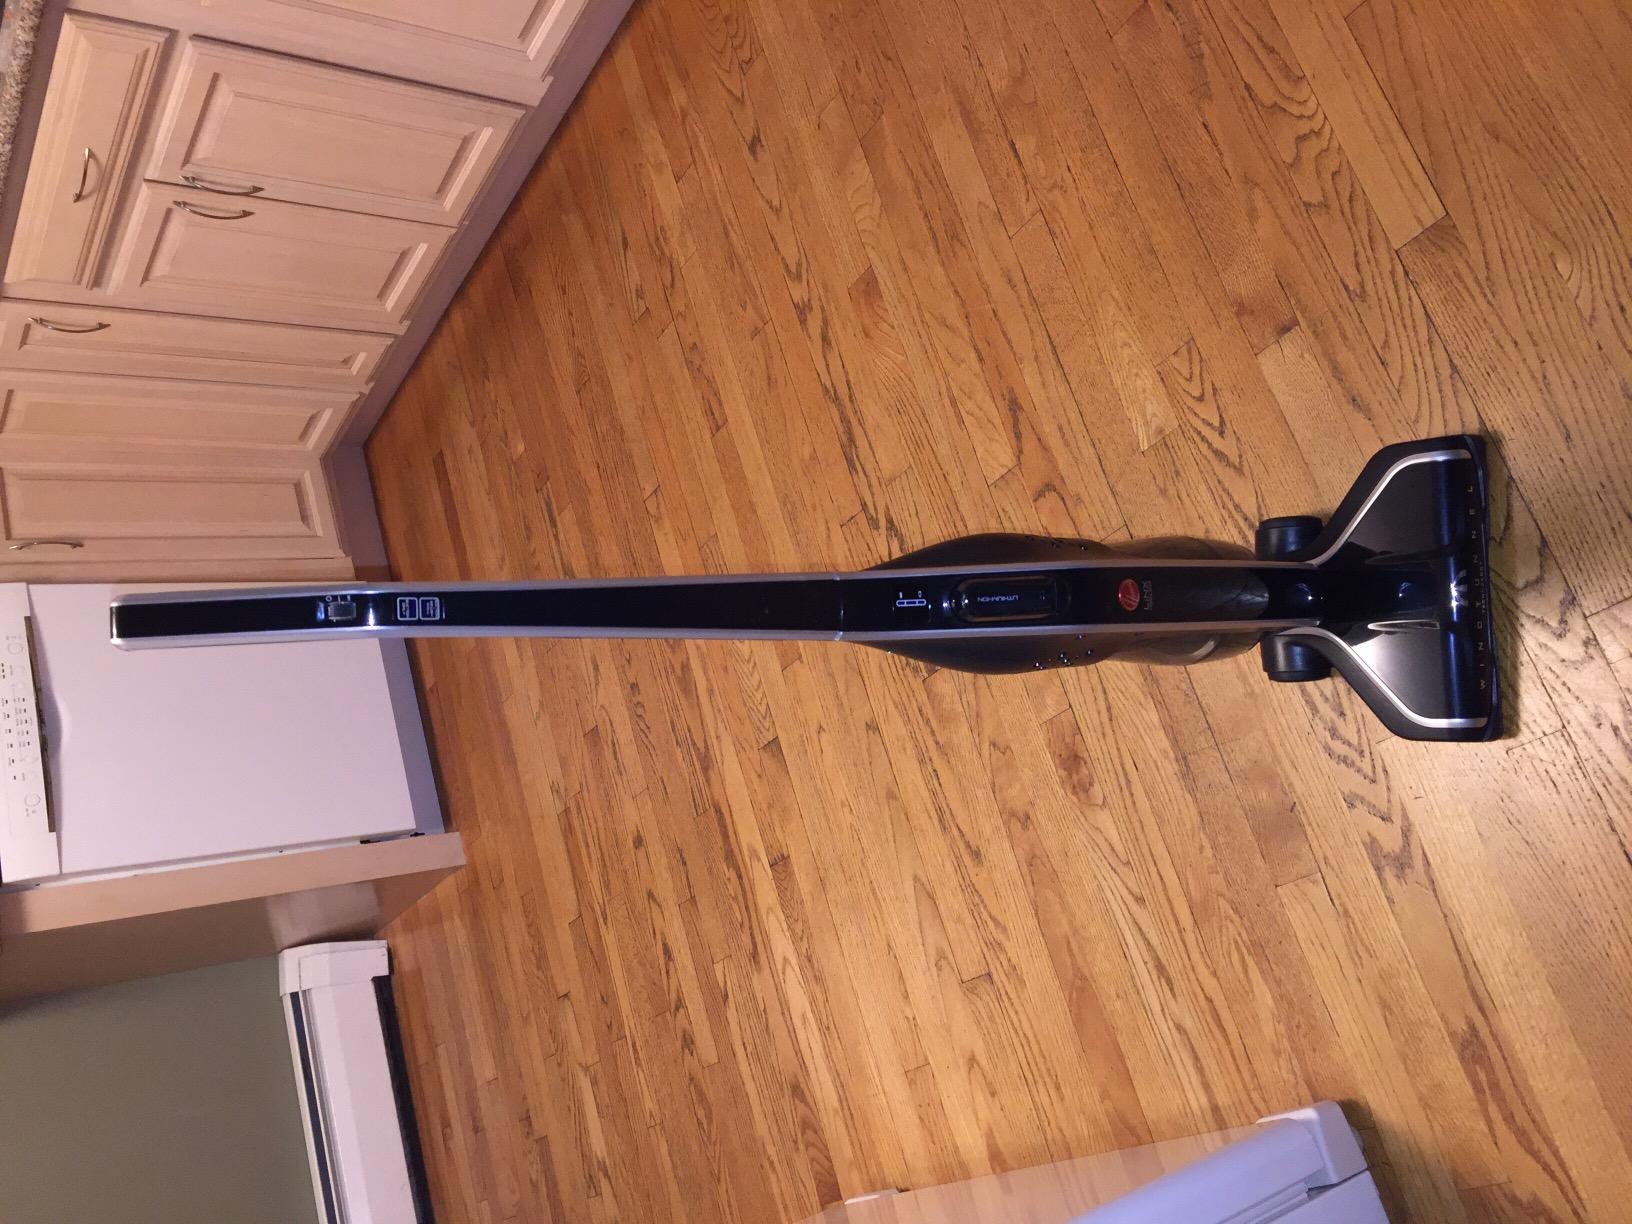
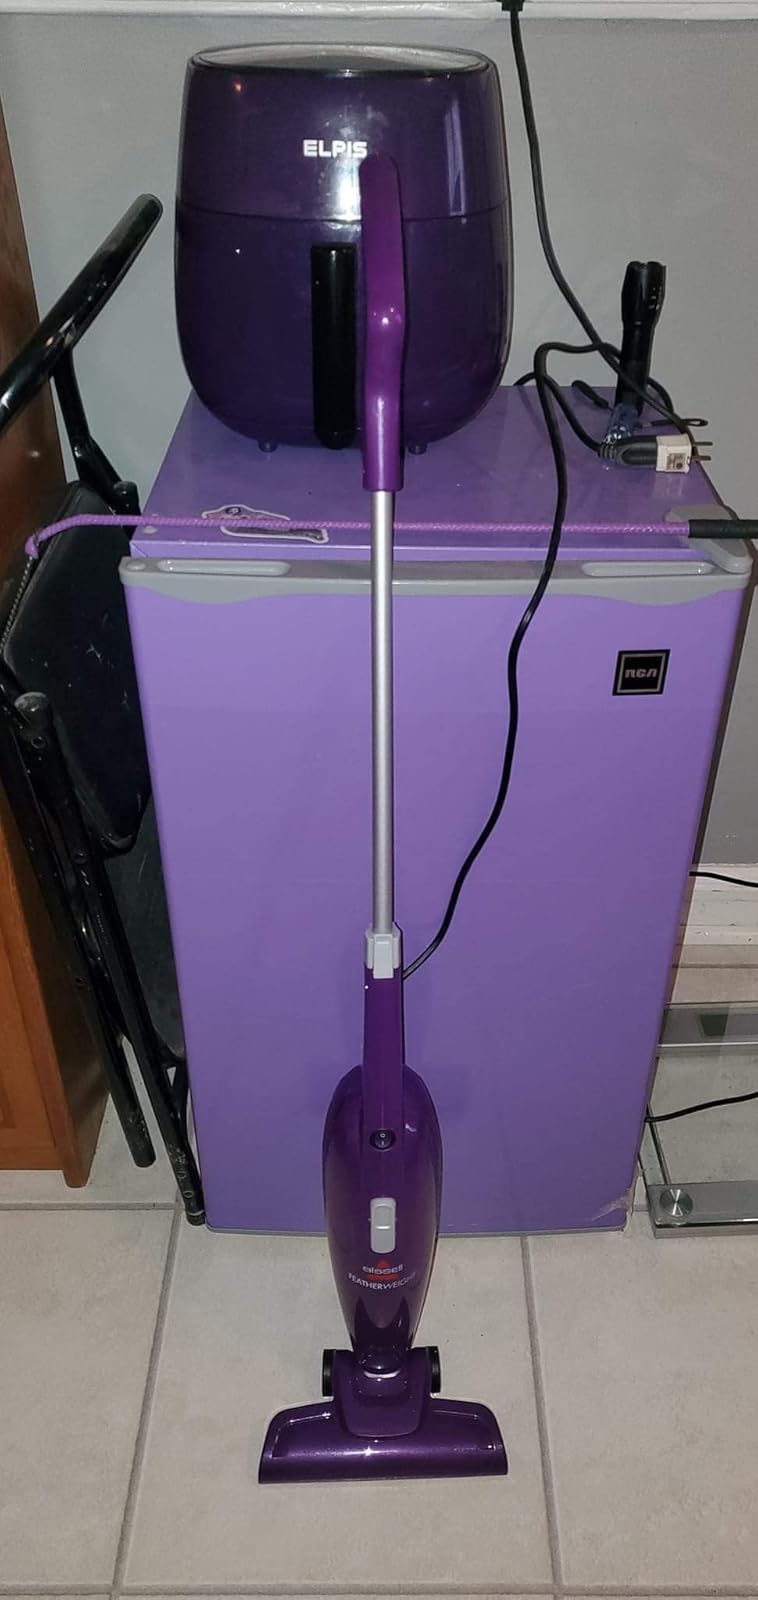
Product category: items_vacuum
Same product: no